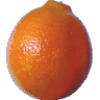
Label: tangelo